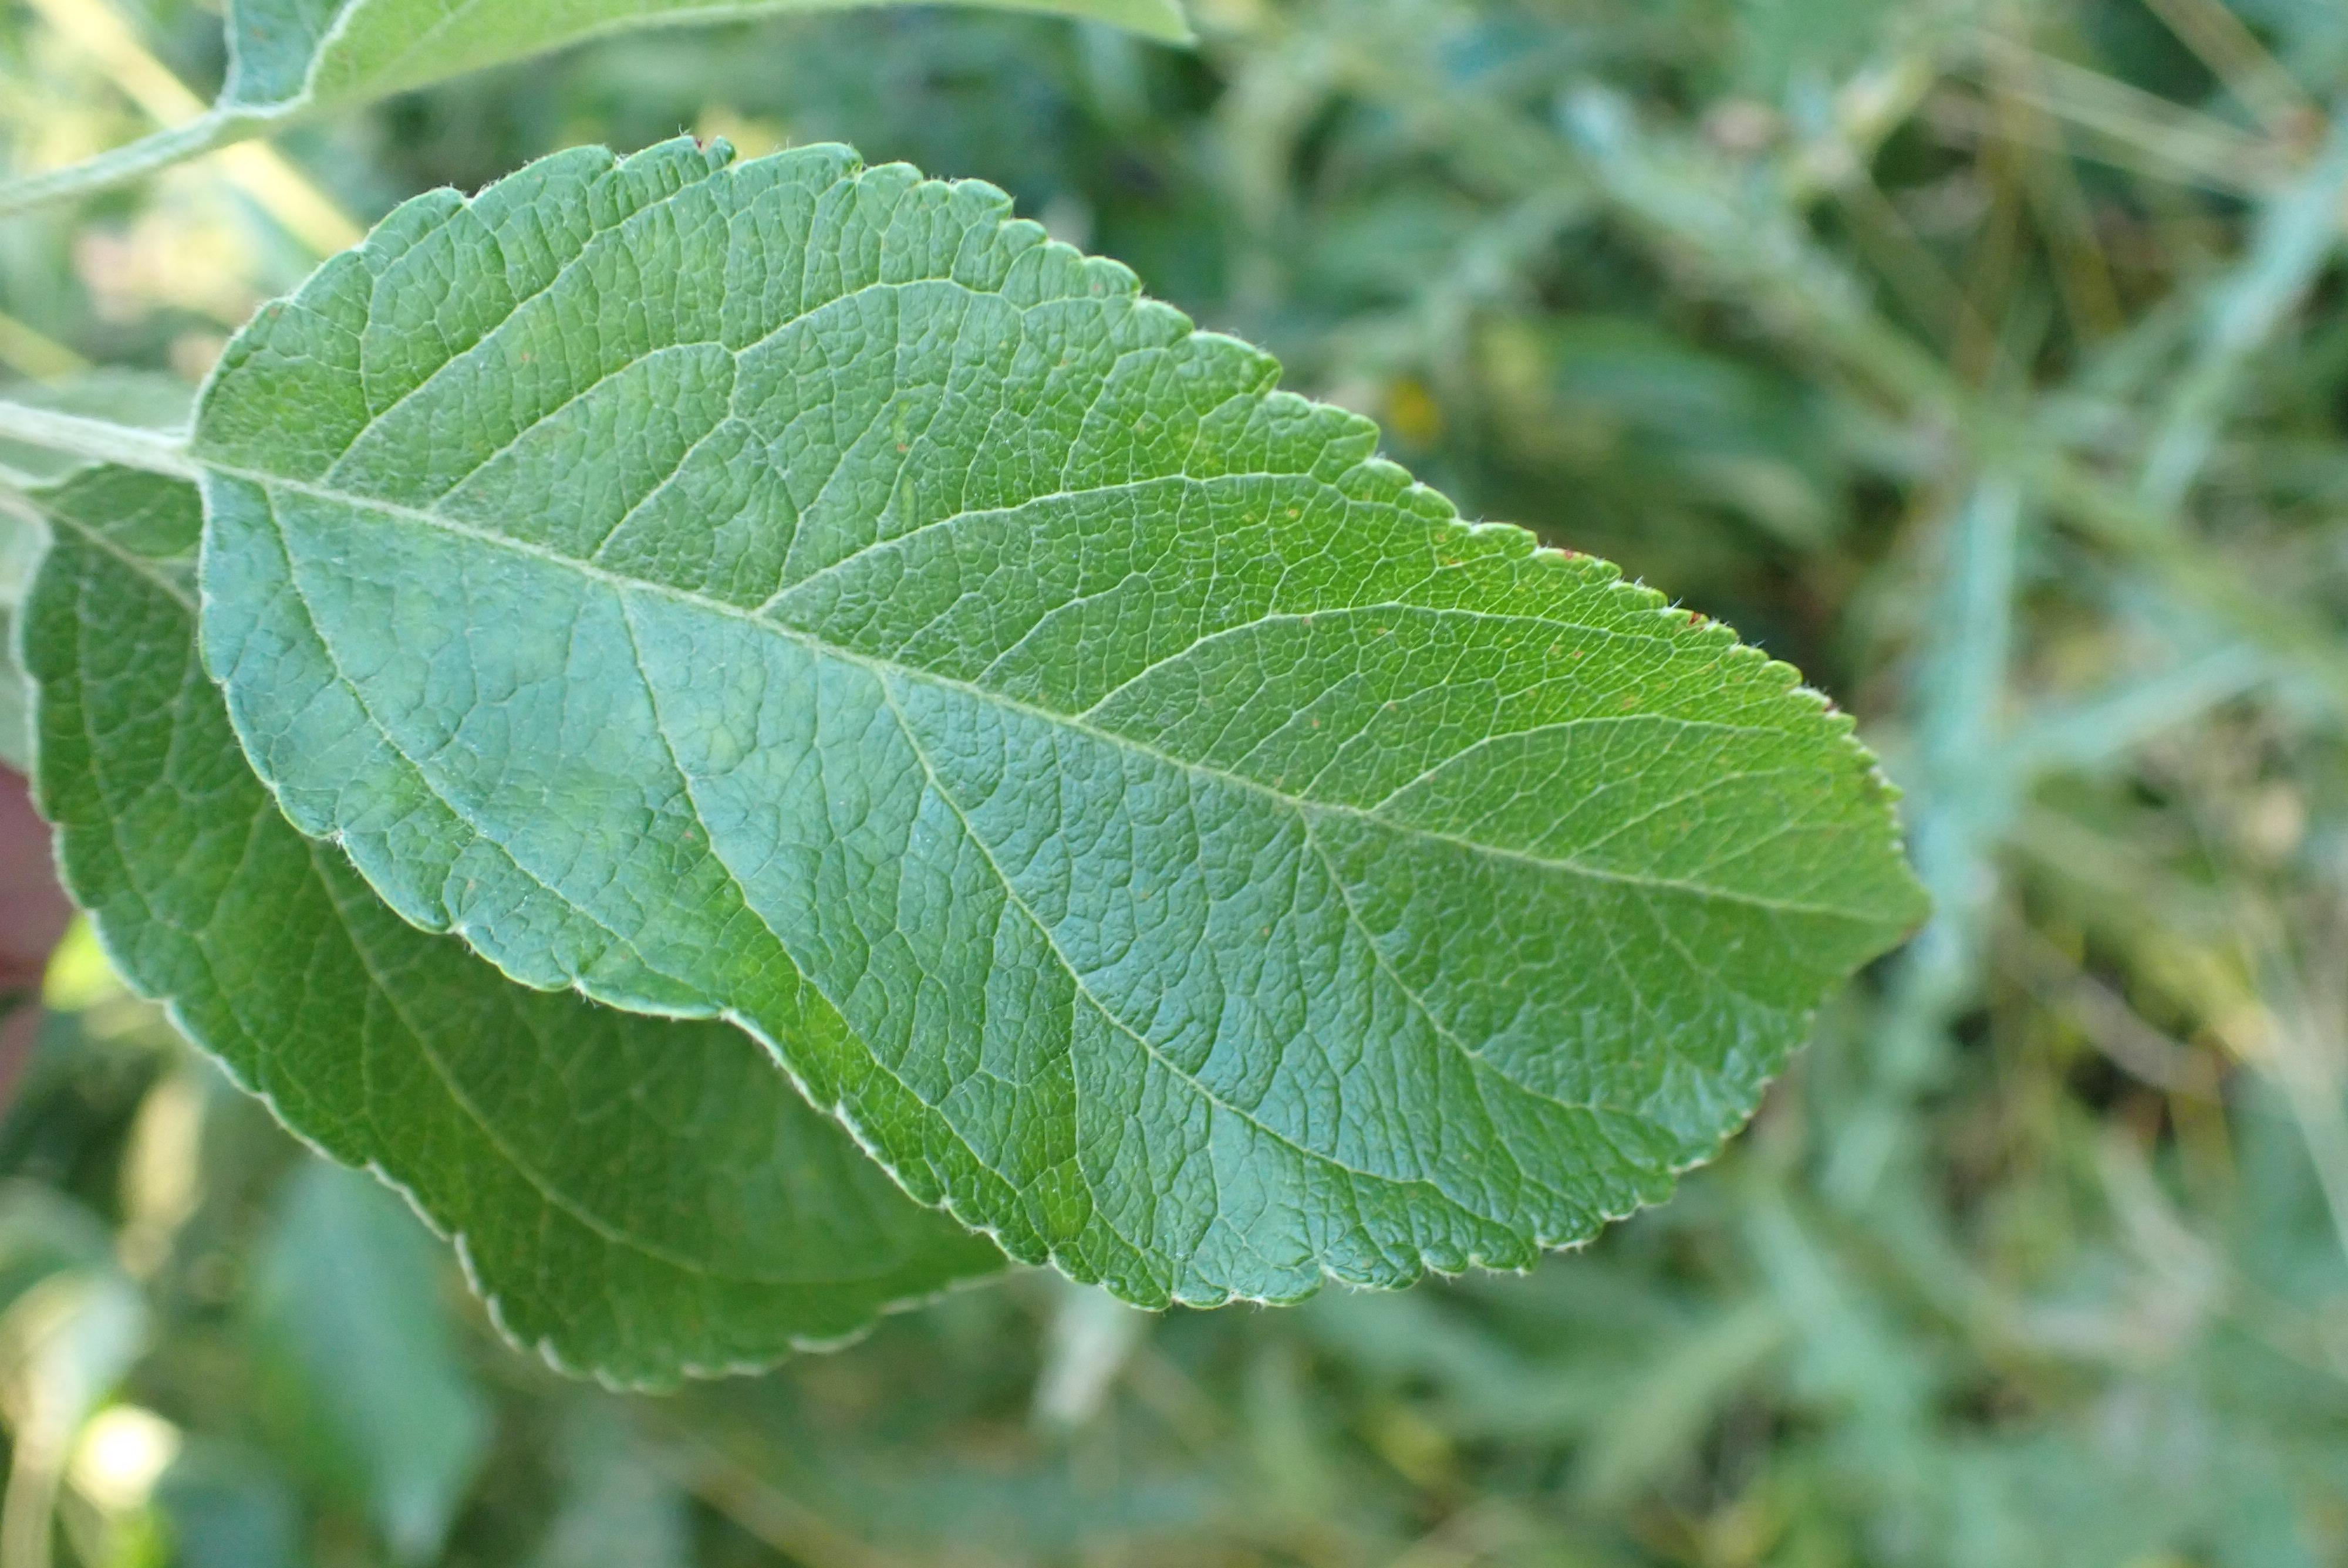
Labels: healthy